Crueize Viaduct

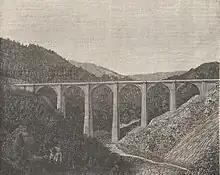
Engraving published in 1891 in "Le Génie civil".

"The arch vaults have an intrados composed of two quarter-circles with a radius of 12.915 m and 12.085 m, respectively. This is intended to compensate for the gradient while keeping the bases of two adjacent arches at the same level. This method has the advantage of bringing the resultant pressure back towards the center of the pile. These arch vaults have a thickness of 1.30 m at the keystone. The structure is refined by three longitudinal vaults, each 1.20 m wide".